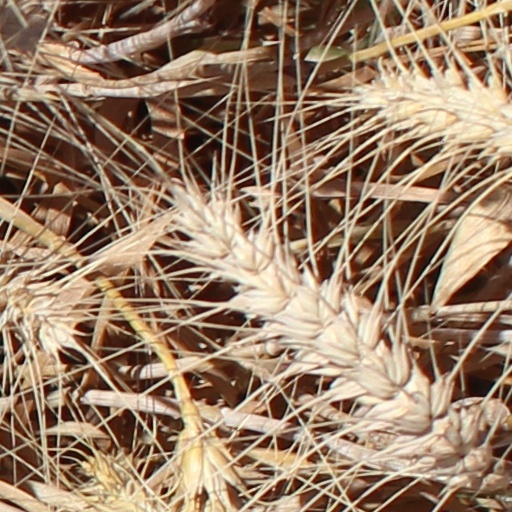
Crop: wheat